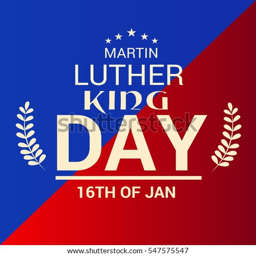
vector illustration of a banner or poster for holiday .